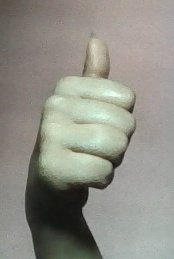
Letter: aleff